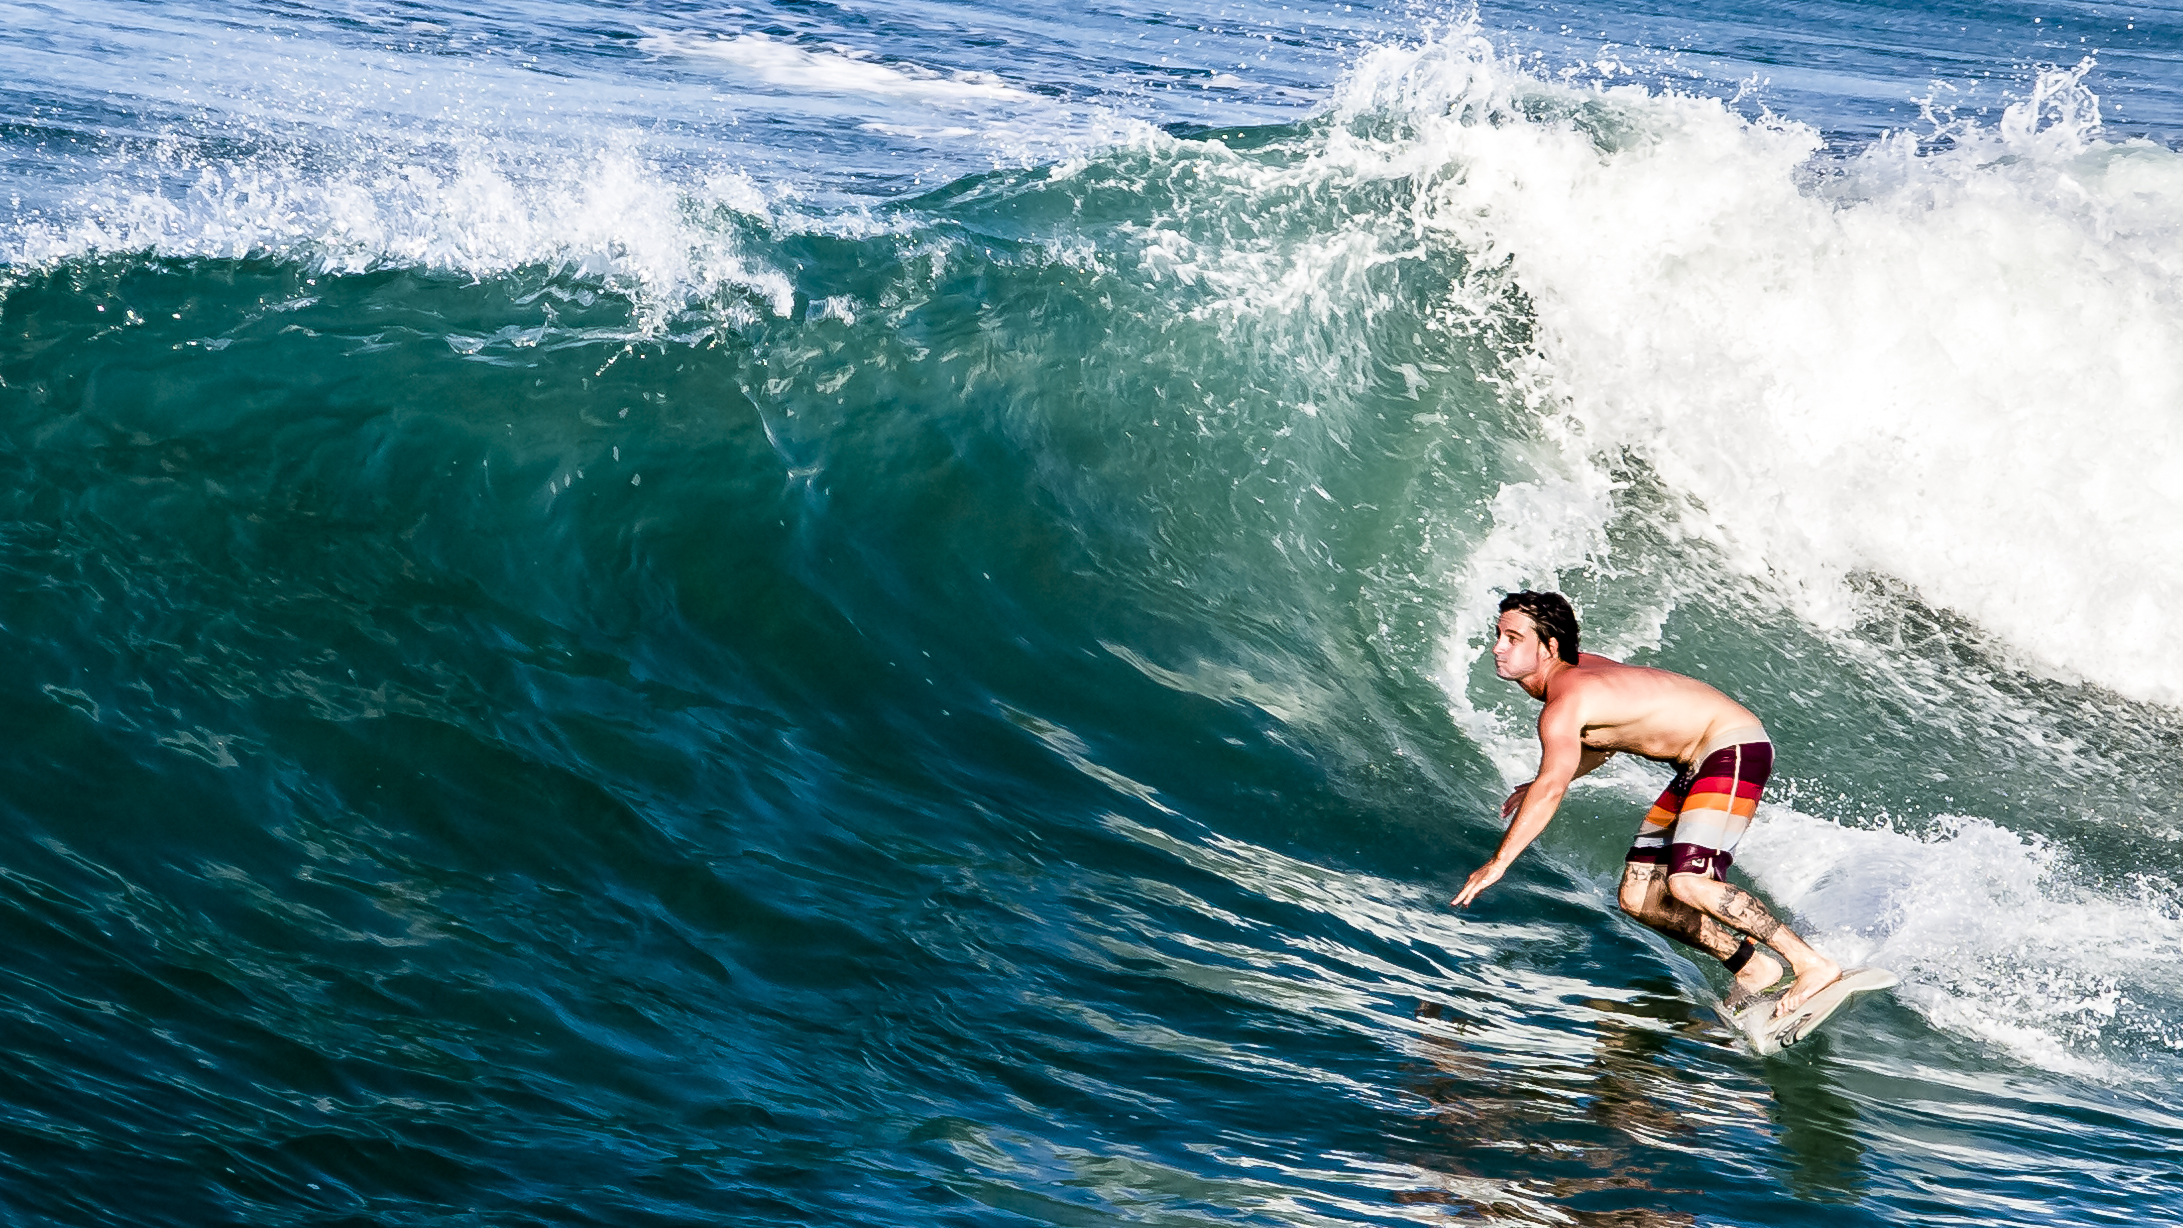
man, beach, sea, water, outdoor, ocean, sport, wave, city, surf, surfing, splash, usa, surfboard, extreme sport, california, carve, creativecommons, sports, shorts, autofocus, surfers, huntington, trick, water sport, peir, wind wave, boardsport, surfing equipment and supplies, surface water sports, individual sports